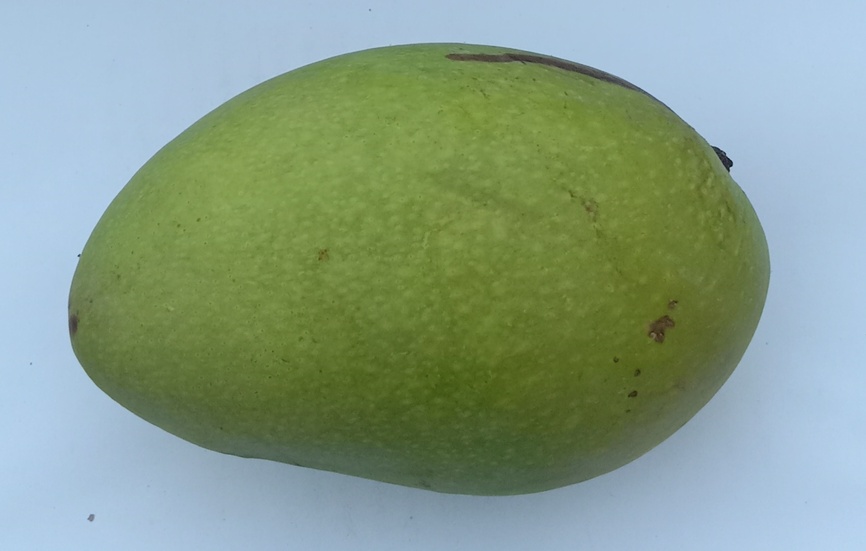
Mango variety: Chaunsa (Summer Bahisht)